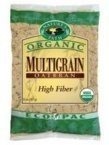
Item Name: NATURES PATH CEREAL FLK MULTIGRAIN ORG ECO, 32 OZ, PK- 6
Value: 192.0
Unit: Ounce

Price: 35.74